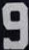
Number: 9